Tadeusz Katelbach

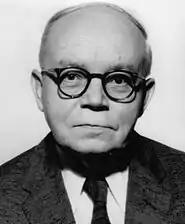
Tadeusz Katelbach

Tadeusz Katelbach (1897–1977) was a Polish politician, diplomat, journalist, publicist, senator in the Second Polish Republic, and activist of American Polonia.